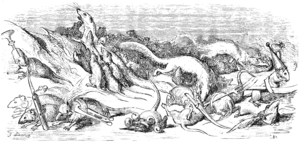
Le Combat des Rats et des Belettes est la sixième fable du livre IV de Jean de La Fontaine situé dans le premier recueil des Fables de La Fontaine, édité pour la première fois en 1668.